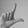
ASL letter: L